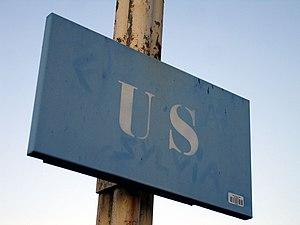
La gare d'Us, Val-d'Oise, France.
La gare d'Us est une gare ferroviaire française de la ligne de Saint-Denis à Dieppe, située sur le territoire de la commune d'Us, dans le département du Val-d'Oise en région Île-de-France.